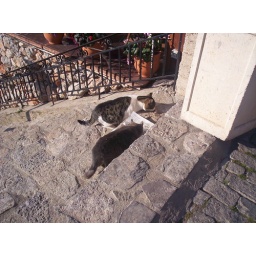
Cats eating fish (courtesy of a local cafe owner) near the intercity bus stop at Delphi